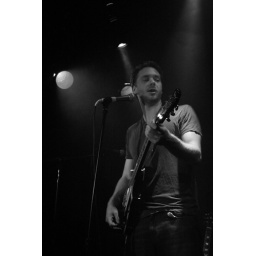
(jonah) grey in black & white